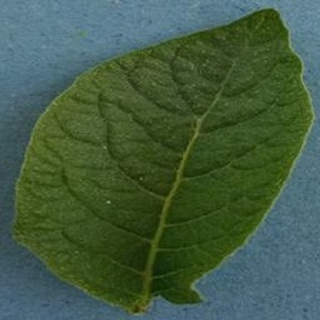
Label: healthy_potato